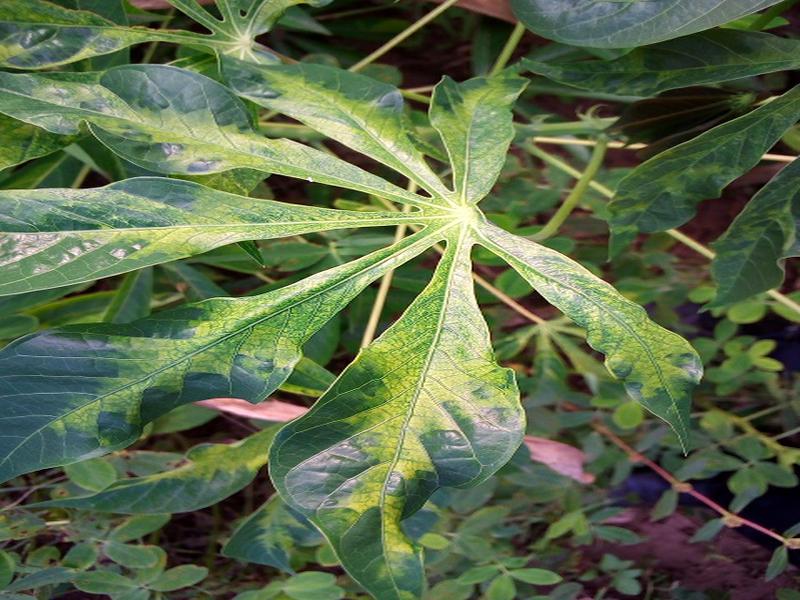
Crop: cassava
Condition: mosaic_disease